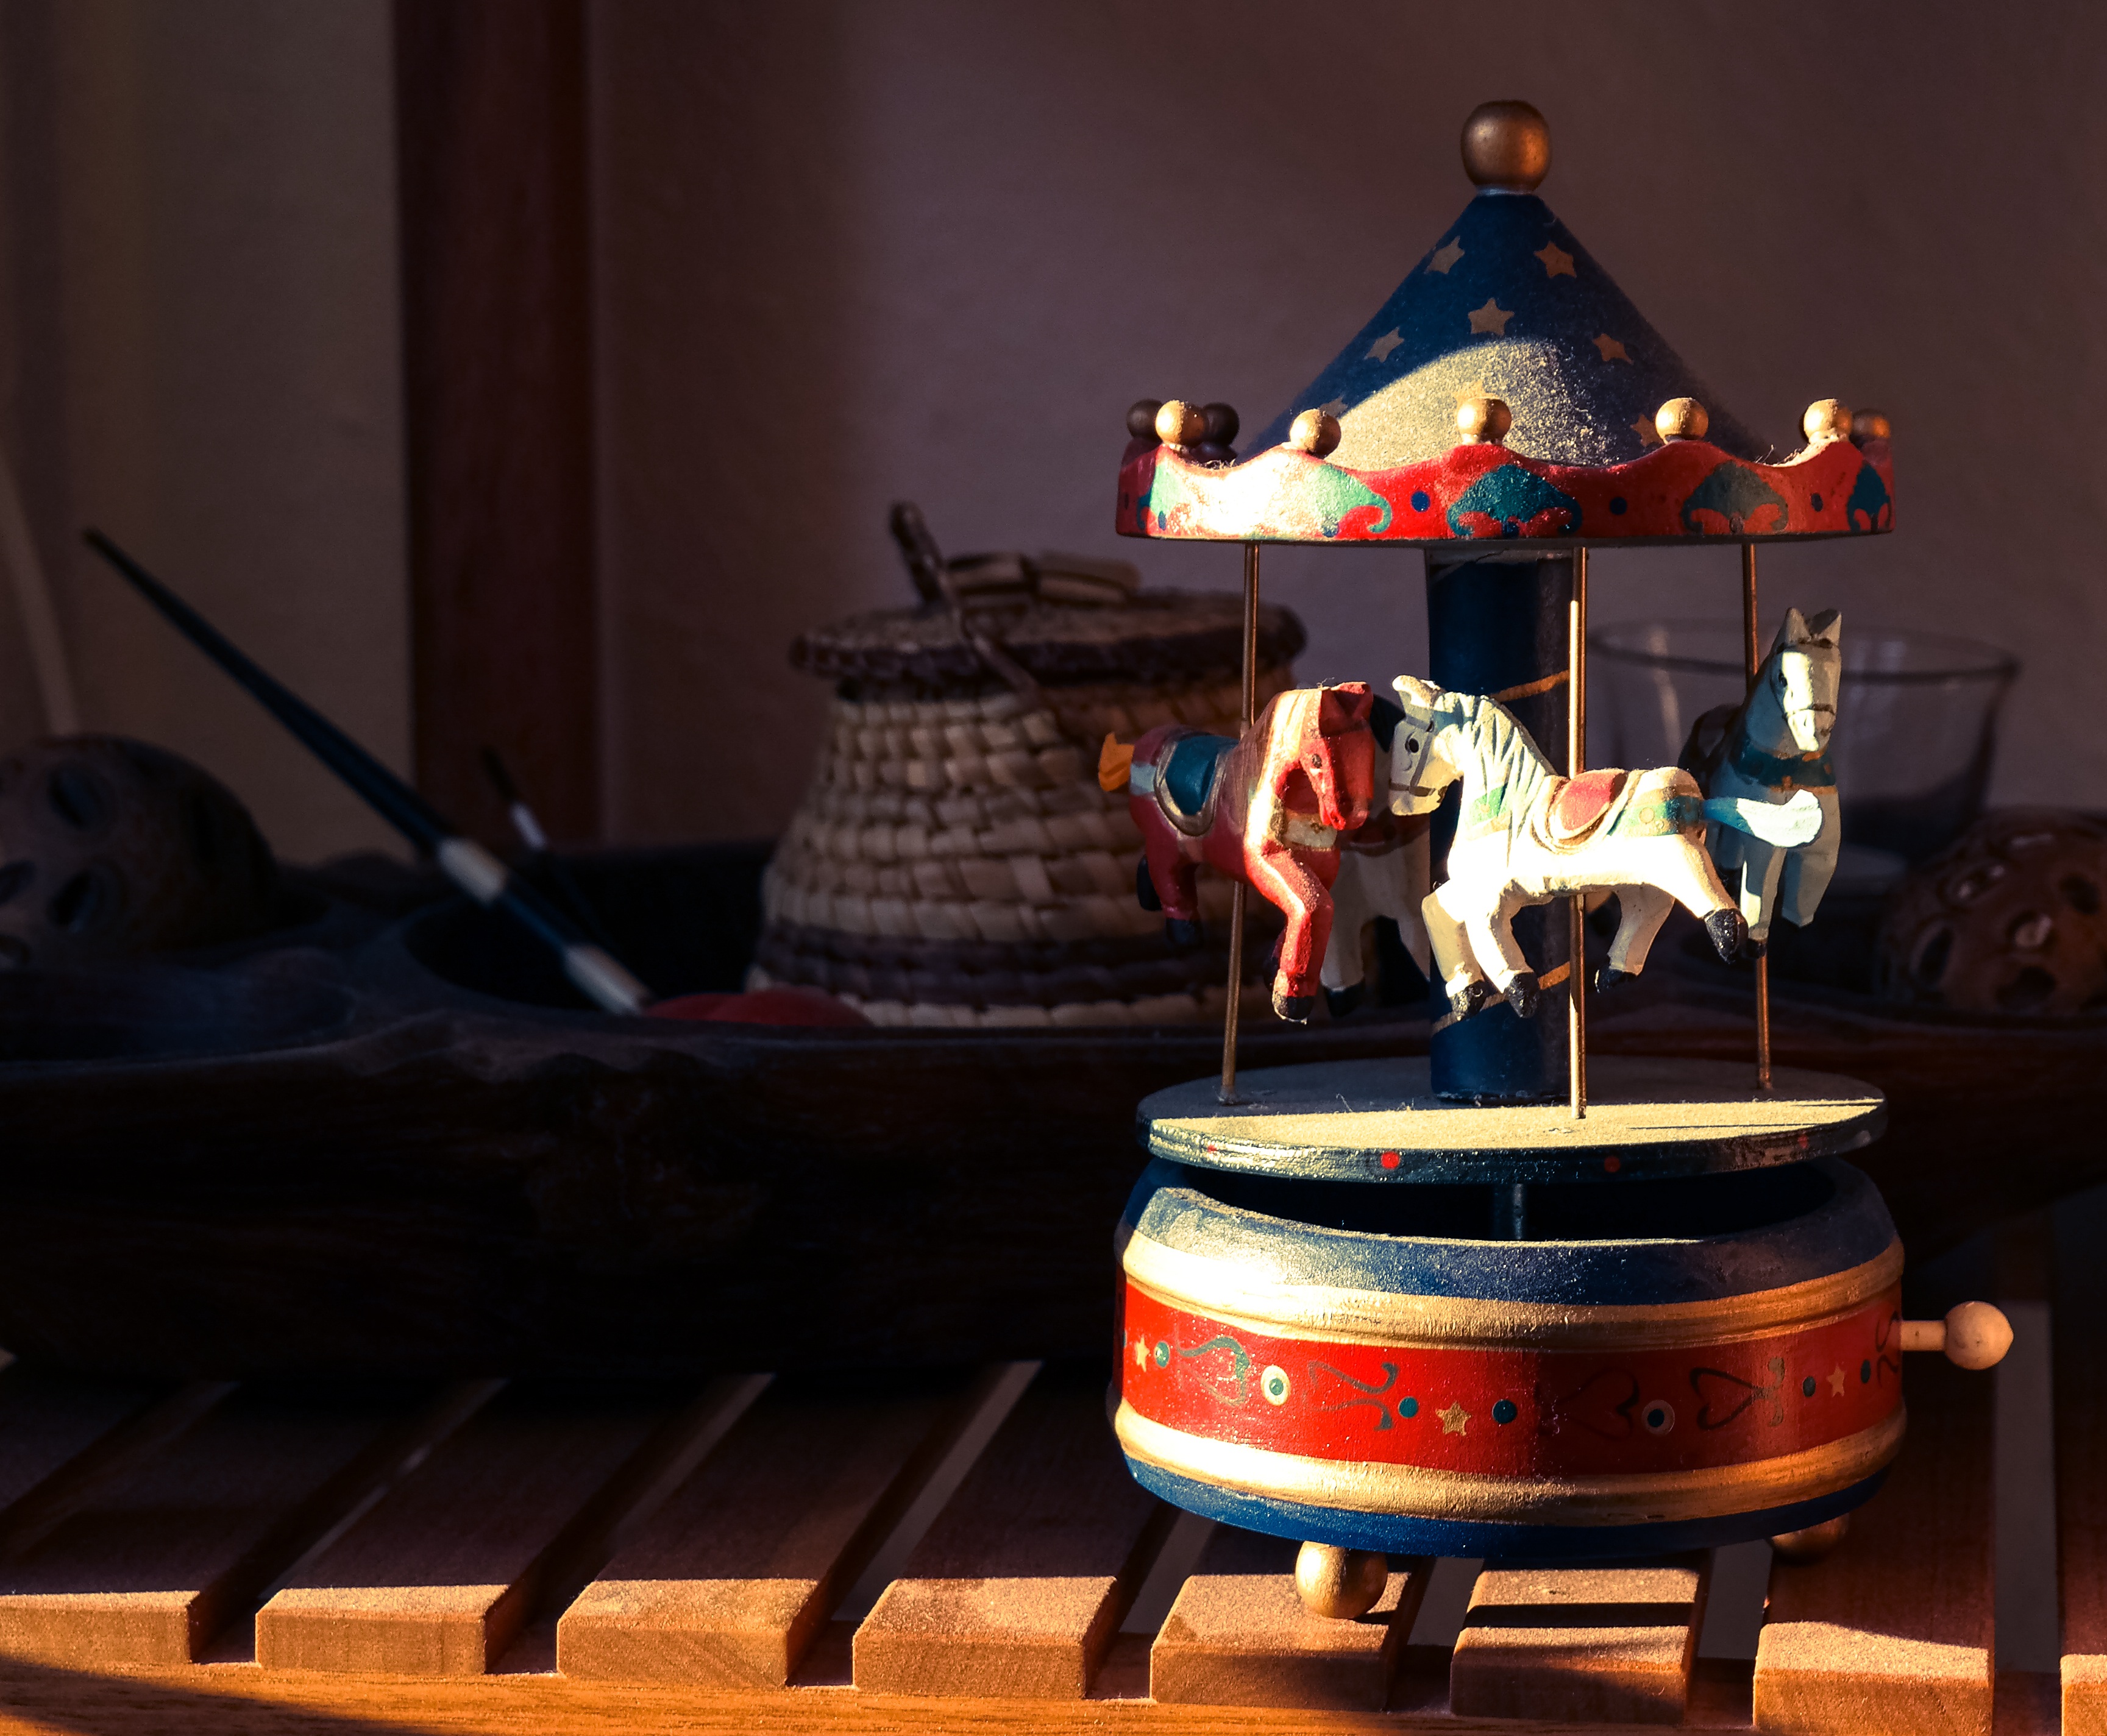
amusement park, horse, park, ride, carousel, colorful, close, musical instrument, performance, toys, ross, game characters, amusement ride, string instrument